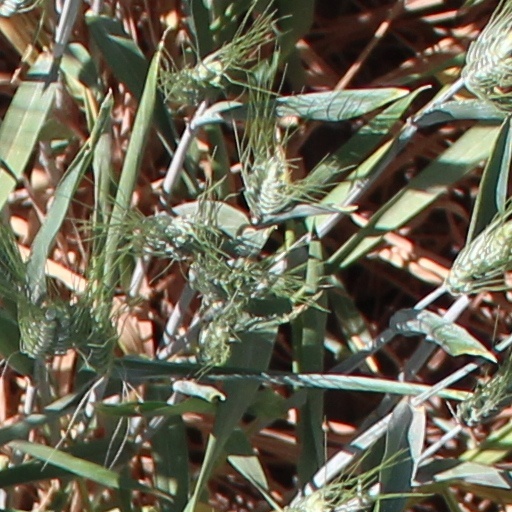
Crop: wheat